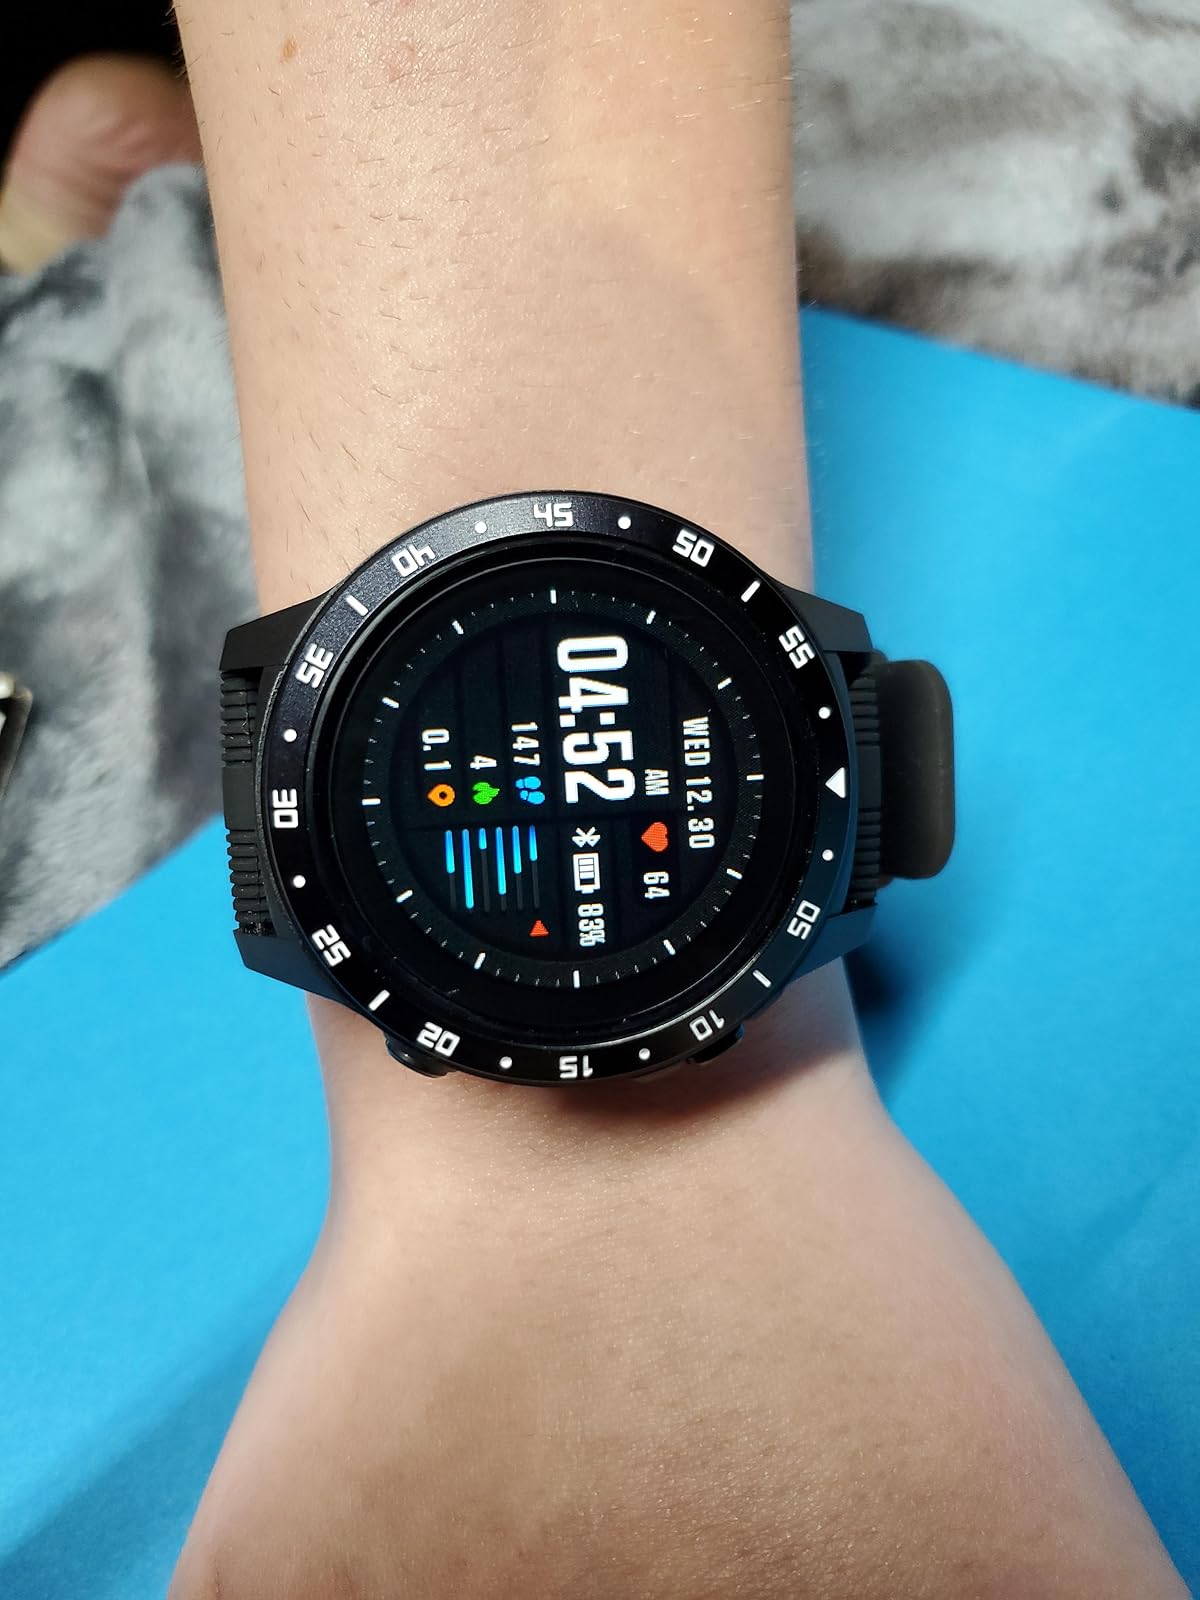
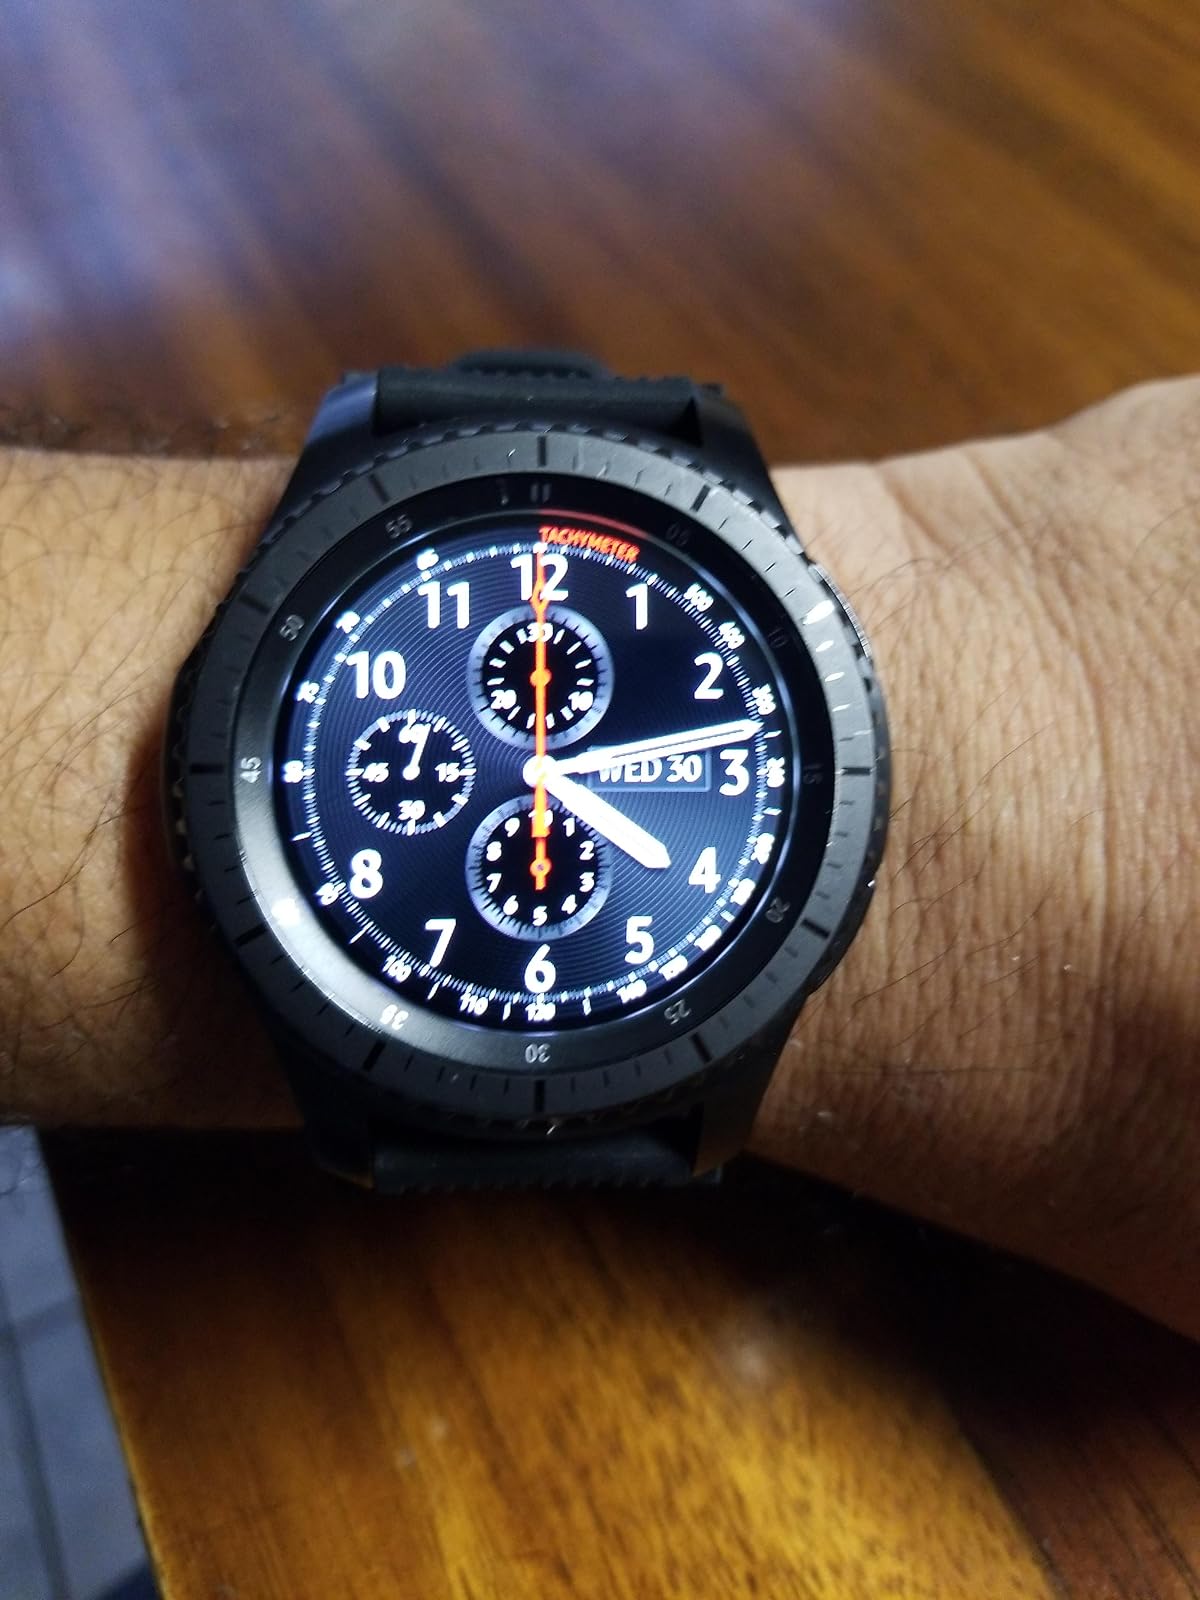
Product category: smartwatch
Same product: no